Building materials processing in the vernacular architecture of Oceania

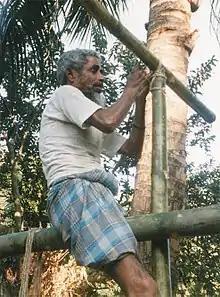
Bamboo Hut

The peoples of Oceania, spread across multiple island groups in the Pacific Ocean, developed unique architectural styles that made optimal use of the available resources. These included materials like timber, bamboo, pandanus, coconut palm, and coral.